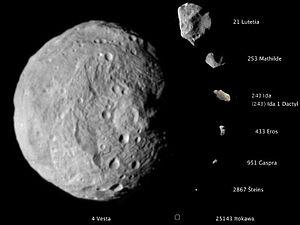
Cette image retouchée montre les tailles comparatives de huit astéroïdes. Esperanto: tiu bildo montras la komparitajn larĝecojn de ok asteroidoj.